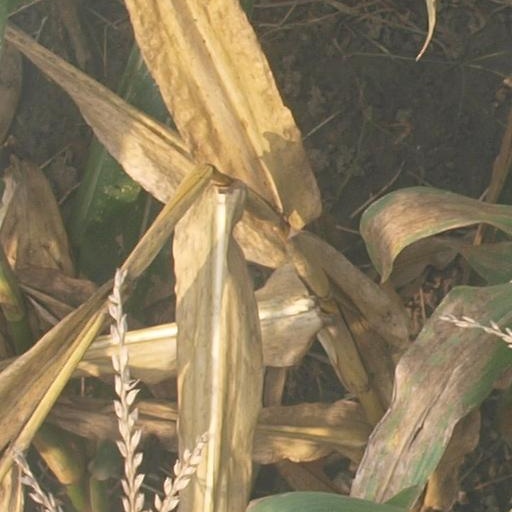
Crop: maize; corn